Zhenjiang railway station

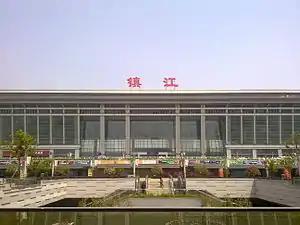
Zhenjiang railway station

Zhenjiang railway station is a railway station of Beijing–Shanghai railway and Shanghai–Nanjing intercity railway. The station is located in Zhenjiang, Jiangsu, China.